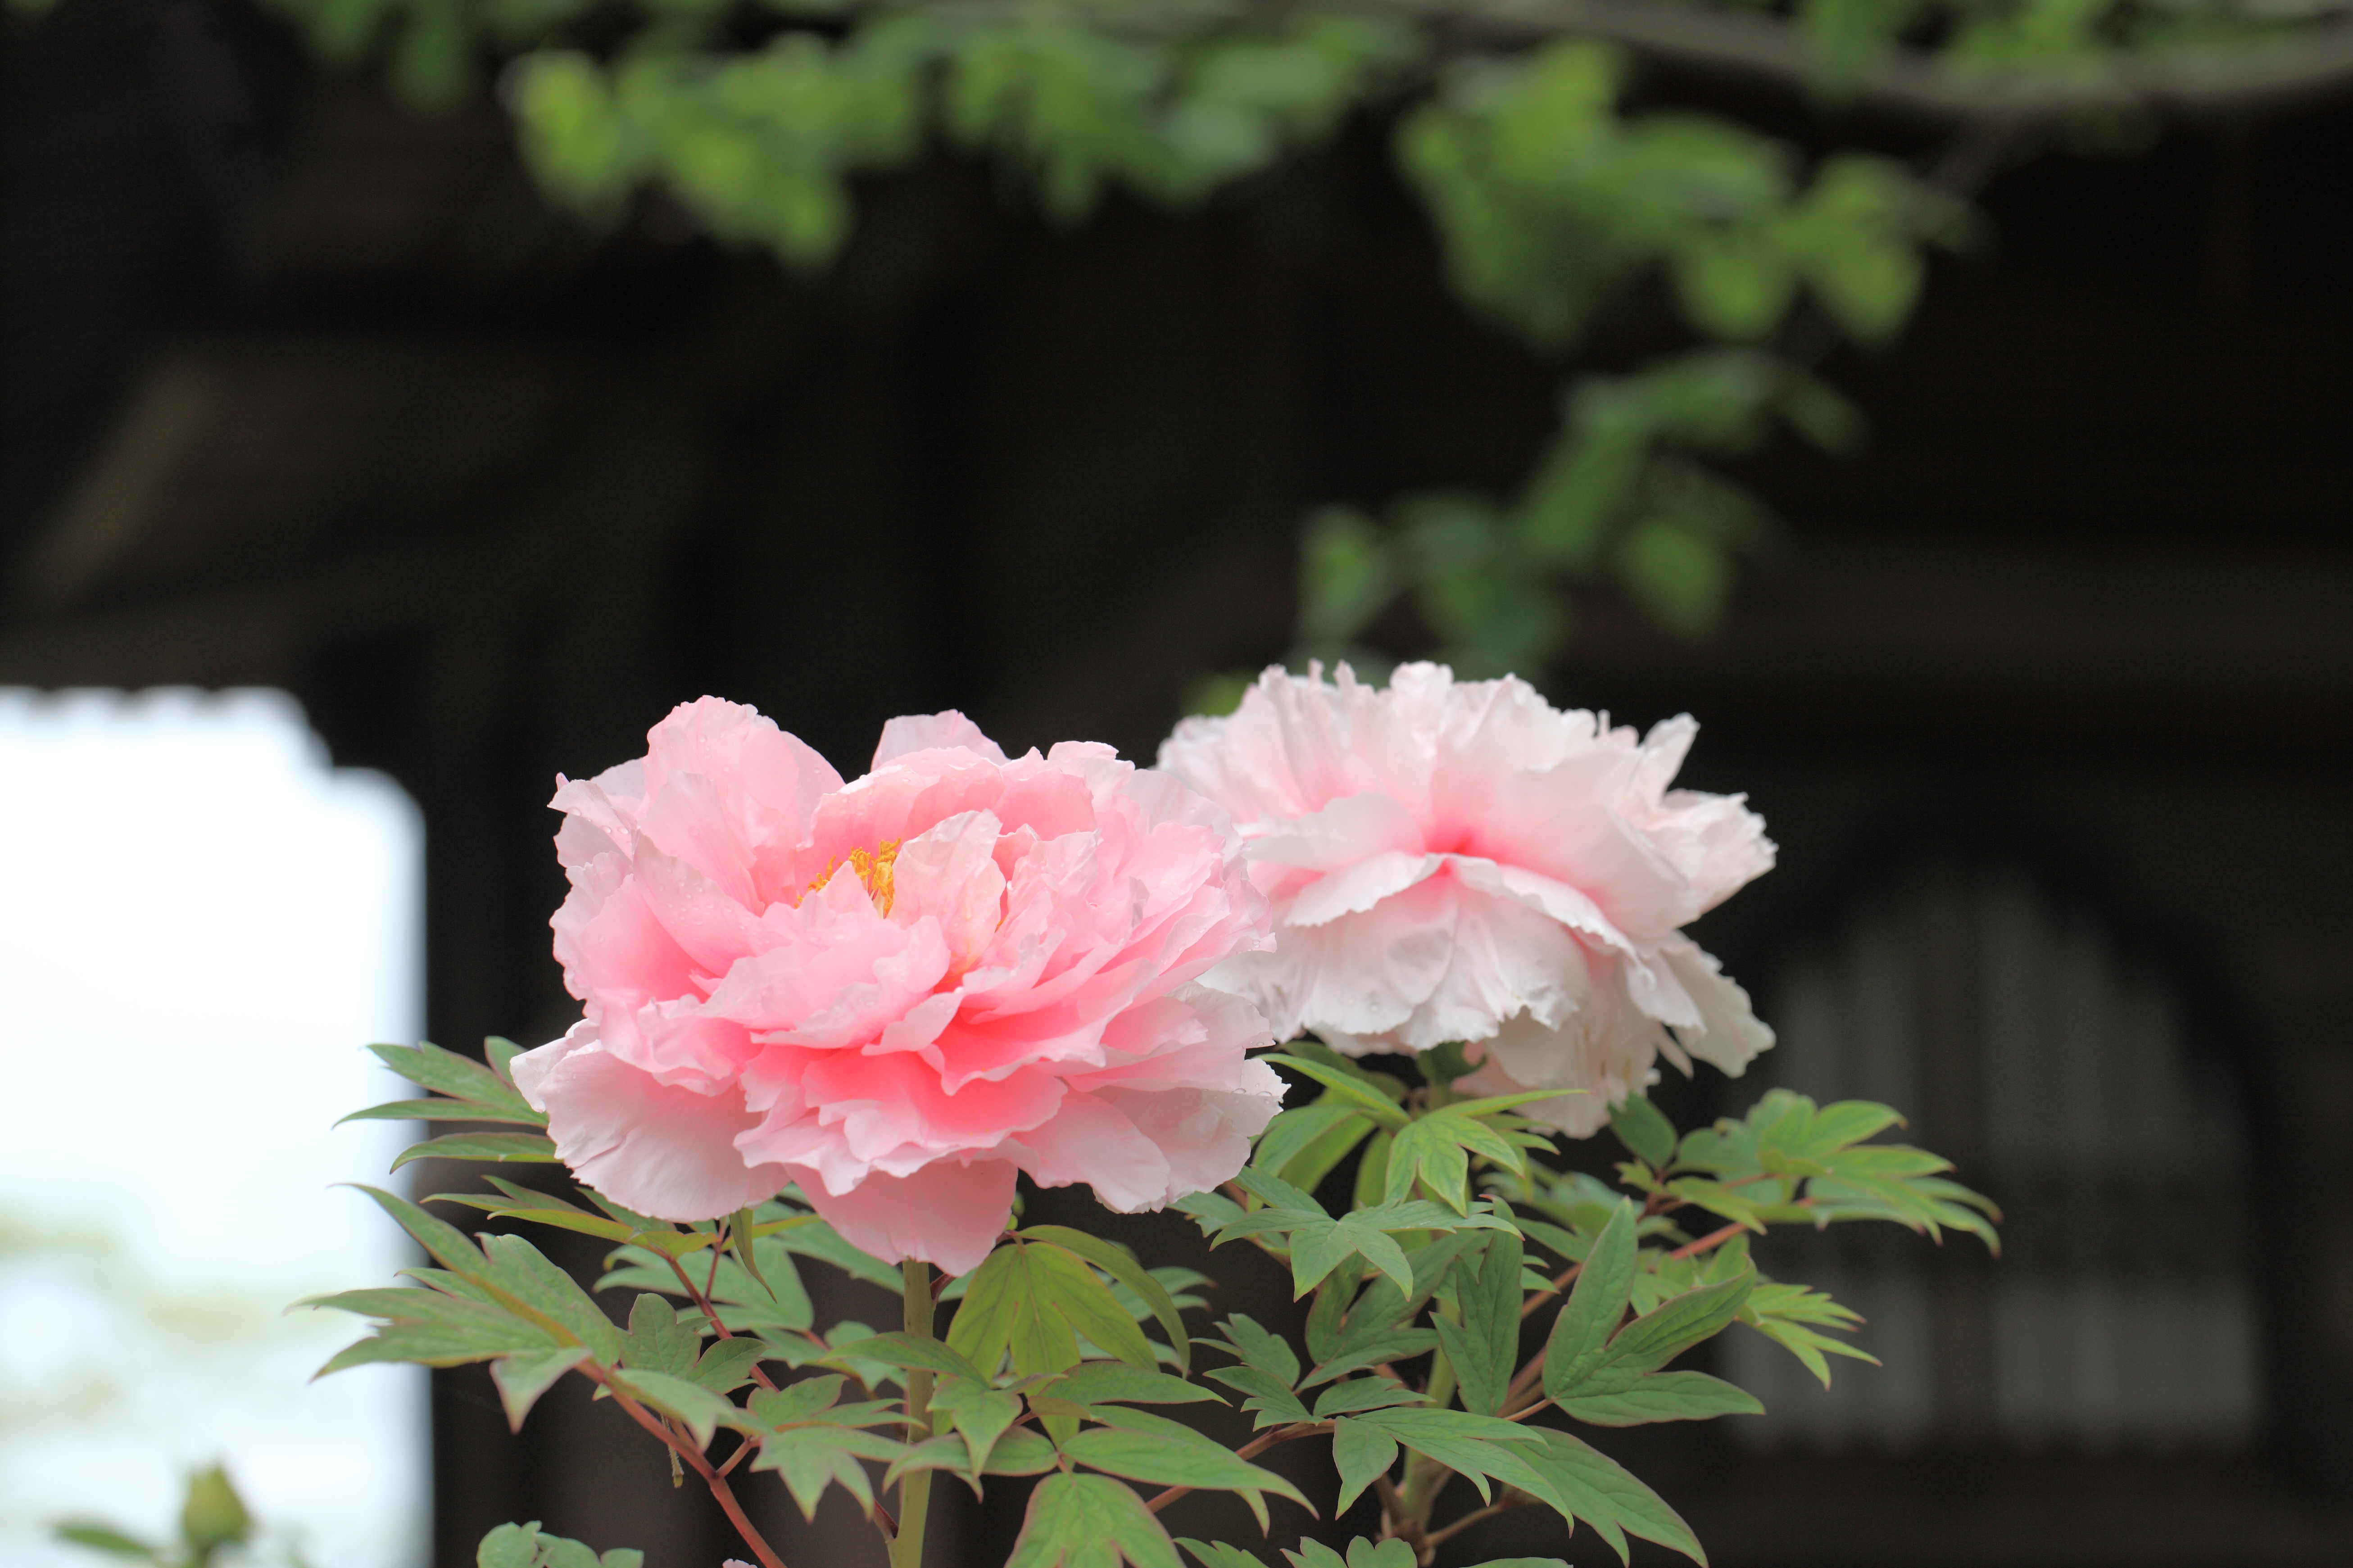
blossom, plant, flower, petal, high, botany, pink, flora, temple, shrub, 5d, hires, markii, hi, res, resolution, chiba, peony, paeonia, suffruticosa, kannonji, macro photography, flowering plant, woody plant, land plant